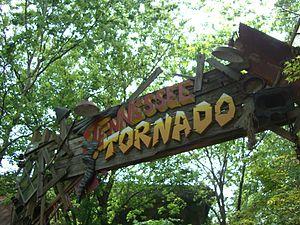
Tennessee Tornado sont des montagnes russes du parc Dollywood, situé à Pigeon Forge, dans le Tennessee, aux États-Unis.